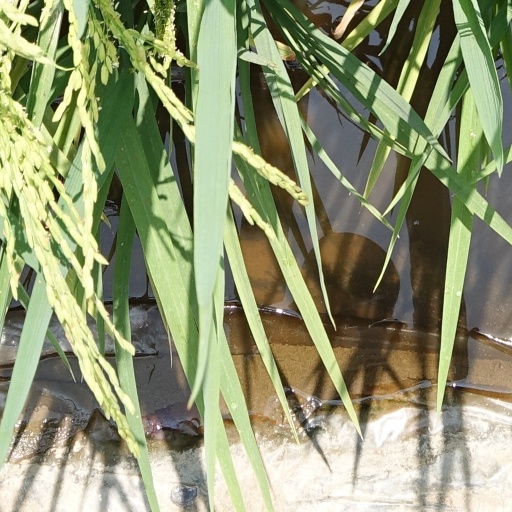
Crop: rice